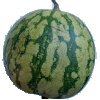
Label: watermelon